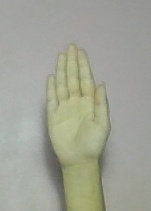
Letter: seen